Michael Bradley (soccer)

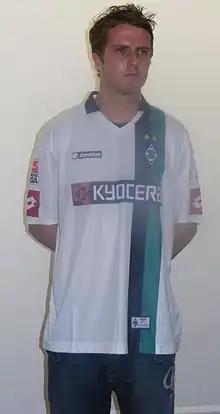
Bradley with Borussia Mönchengladbach in 2008

On August 31, 2008, Bradley signed a four-year deal with Bundesliga side Borussia Mönchengladbach for an undisclosed fee. It was later revealed that Bradley had agreed to a switch to English club Birmingham City on the condition that the club retained its Premier League status. However, they did not and he made his Gladbach debut on September 20 in a loss against Hertha Berlin. On November 15, 2008, Bradley scored his first goal for Mönchengladbach against Bundesliga powerhouse Bayern Munich with an eighty-first minute equalizing header. The game ended 2–2.